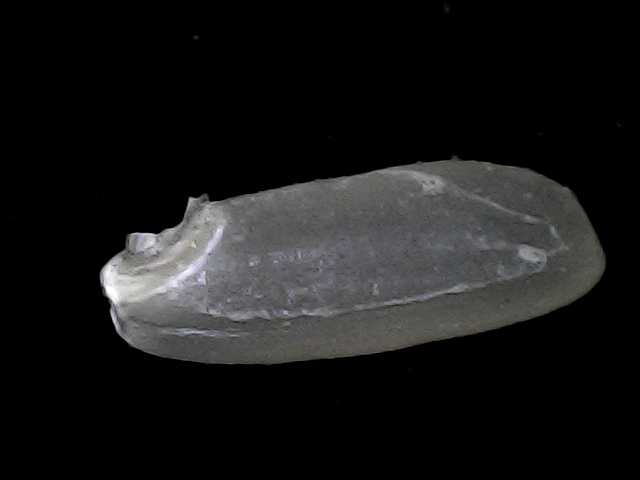
Rice variety: BD93